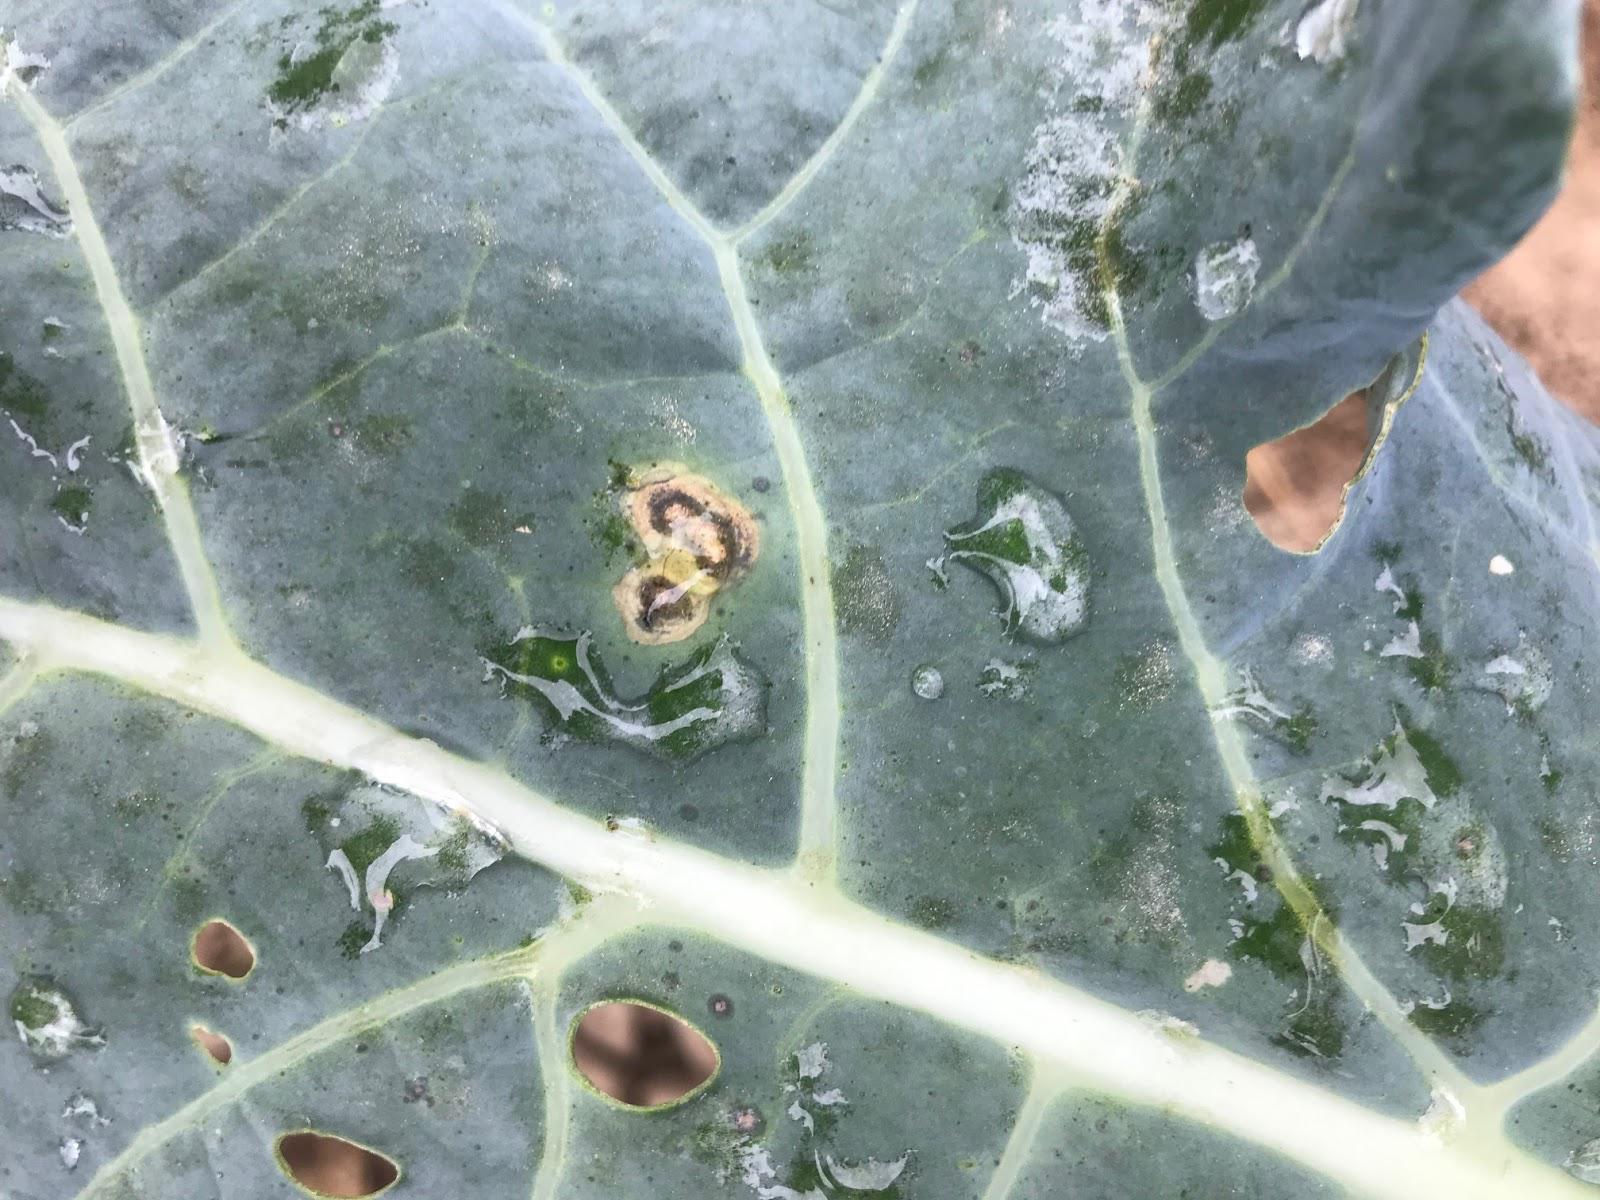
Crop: unknown
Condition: broccoli_broccoli_alternaria_spot